Litla-Hraun

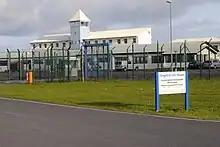
Litla-Hraun prison

Litla-Hraun ("Little Lava") is the largest prison in Iceland. Located just outside Eyrarbakki, it consists of nine buildings inside a high-security fence.